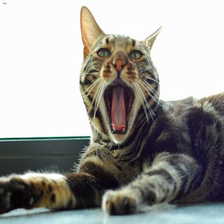
Species: cat
Breed: Bengal